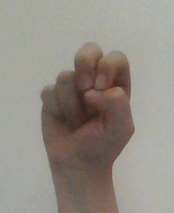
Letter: gaaf